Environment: real
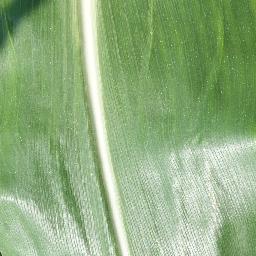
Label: healthy